Bajardo

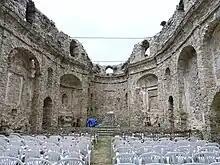
The remains of the old church of San Nicolò.

Its principal settlement, Bajardo itself, is a medieval village which stands at an elevation of on a peak at the head of the basin of the Nervia torrent.